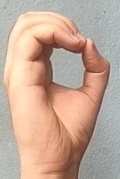
ASL sign: O